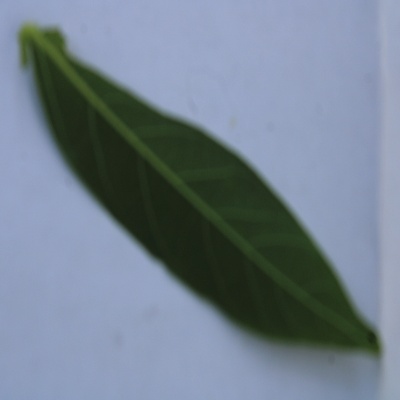
Crop: Cassava
Condition: healthy